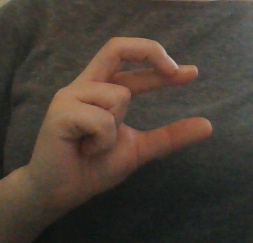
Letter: thal